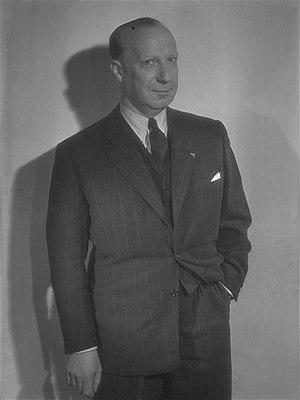
André Isaac, dit Pierre Dac, officiellement André Pierre-Dac à partir de 1950, né le 15 août 1893 à Châlons-sur-Marne et mort le 9 février 1975 dans le 17ᵉ arrondissement de Paris, est un humoriste et comédien français. Il a également été, pendant la Seconde Guerre mondiale, une figure de la Résistance contre l'occupation de la France par l'Allemagne nazie grâce à ses interventions sur Radio Londres.